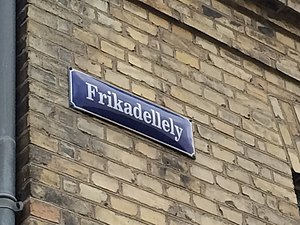
Frikadellely
Gadeskilt
Frikadellely er det uofficielle navn for en del af gaden Tagensvej i København, Denmark
Frikadellely er en lille sidegade til Tagensvej på det Ydre Nørrebro i Mimersgadekvarteret.